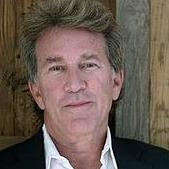
Age: 58